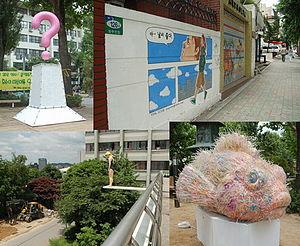
Hongdae est une région de Séoul, en Corée du Sud près de l'Université de Hongik, d'où elle tire son nom. Le quartier est connu pour ses arts de rue et sa musique indépendante, ainsi que ses boîtes de nuit. Il est situé dans Mapo-gu, à l'ouest de Séoul, entre Seogyo-dong et Hapjeong-dong.